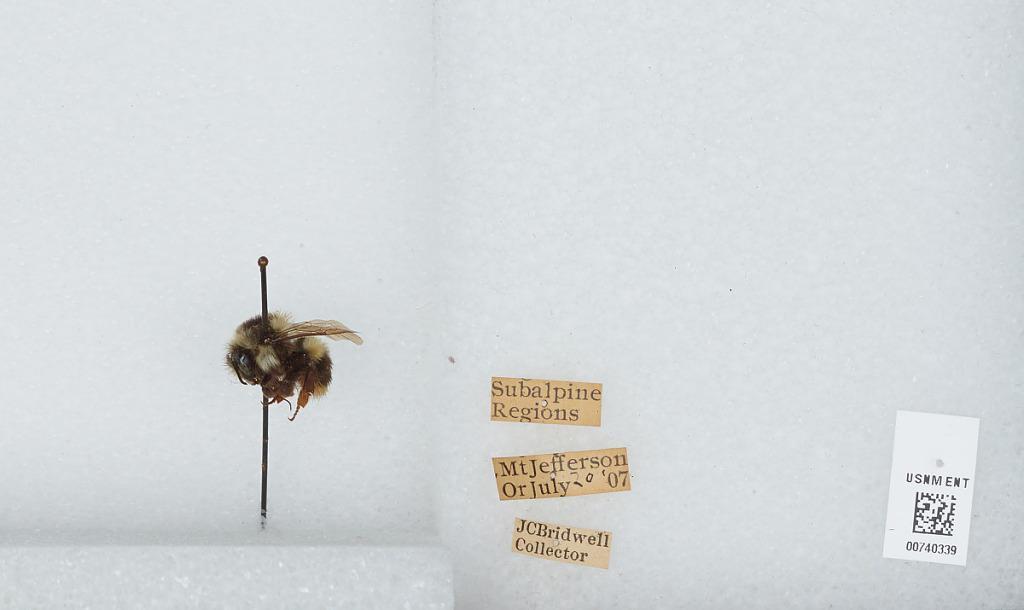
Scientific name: Bombus (Pyrobombus) bifarius Cresson
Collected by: J. Bridwell
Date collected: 1907-7-20
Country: United States
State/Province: Oregon
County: Linn
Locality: Subalpine Regions, Mount Jefferson
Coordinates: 44.6742, -121.799